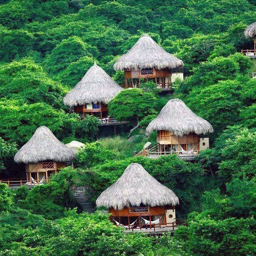
countries which has most expensive huts